Antonio Díaz Soto y Gama

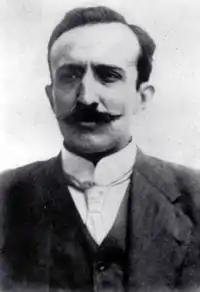
Antonio Díaz Soto y Gama

Antonio Diaz Soto y Gama (23 January 1880 – 14 March 1967) was a Mexican politician and revolutionary during the Mexican Revolution.